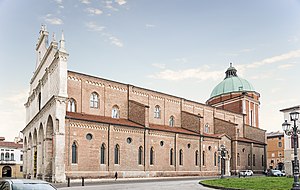
Vicenza / Danske forbindelser
Vicenza er en italiensk by i regionen Veneto. Vicenza ligger ved floden Bacchiglione mellem Gardasøen og Venedig. Byen har ca. 115.000 indbyggere.